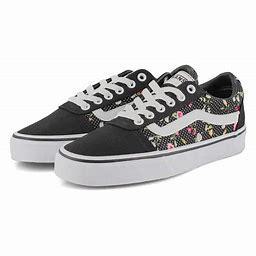
Brand: Vans
Model: Ward